Kompagnistræde 20

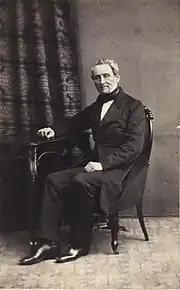
Nicolai Bjerre

The property was later owned by brewer Nicolay Bierre (1688-1867). He was the son of distiller Søren Bjerre. His two eldest brothers were also brewers. The eldest brother Andreas Hansen Bjerre owned the brewery at Store Kongensgade No. 55 (now Store Kongensgade 63). The other brother Jens Christian Bjerre owned the property Brolæggerstræde 11.